Jorge Luis Preciado

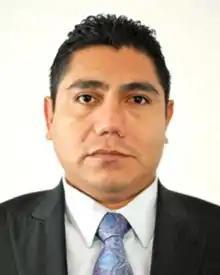

Jorge Luis Preciado Rodríguez (born 9 August 1972) is a Mexican politician who used to be affiliated with PAN until his resignation from the party in 2023 after 27 years affiliated. He served as Senator of the LXII an LXIII Legislatures of the Mexican Congress representing Colima first minority. He also served as proportional representation Deputy during the LIX and LXIV Legislatures, as well as a proportional representation local deputy in the Congress of Colima during the and . He was candidate for the governorship of the state of Colima in 2015, but lost by 511 votes to the PRI candidate Ignacio Peralta. He was the PAN candidate who came closest to achieving the state governorship.